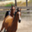
Label: horse